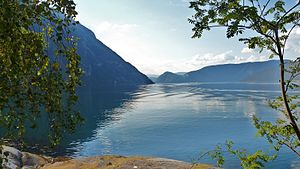
Lærdalsfjorden
Lærdalsfjorden settfra fylkesvej 243 ved Sanden.